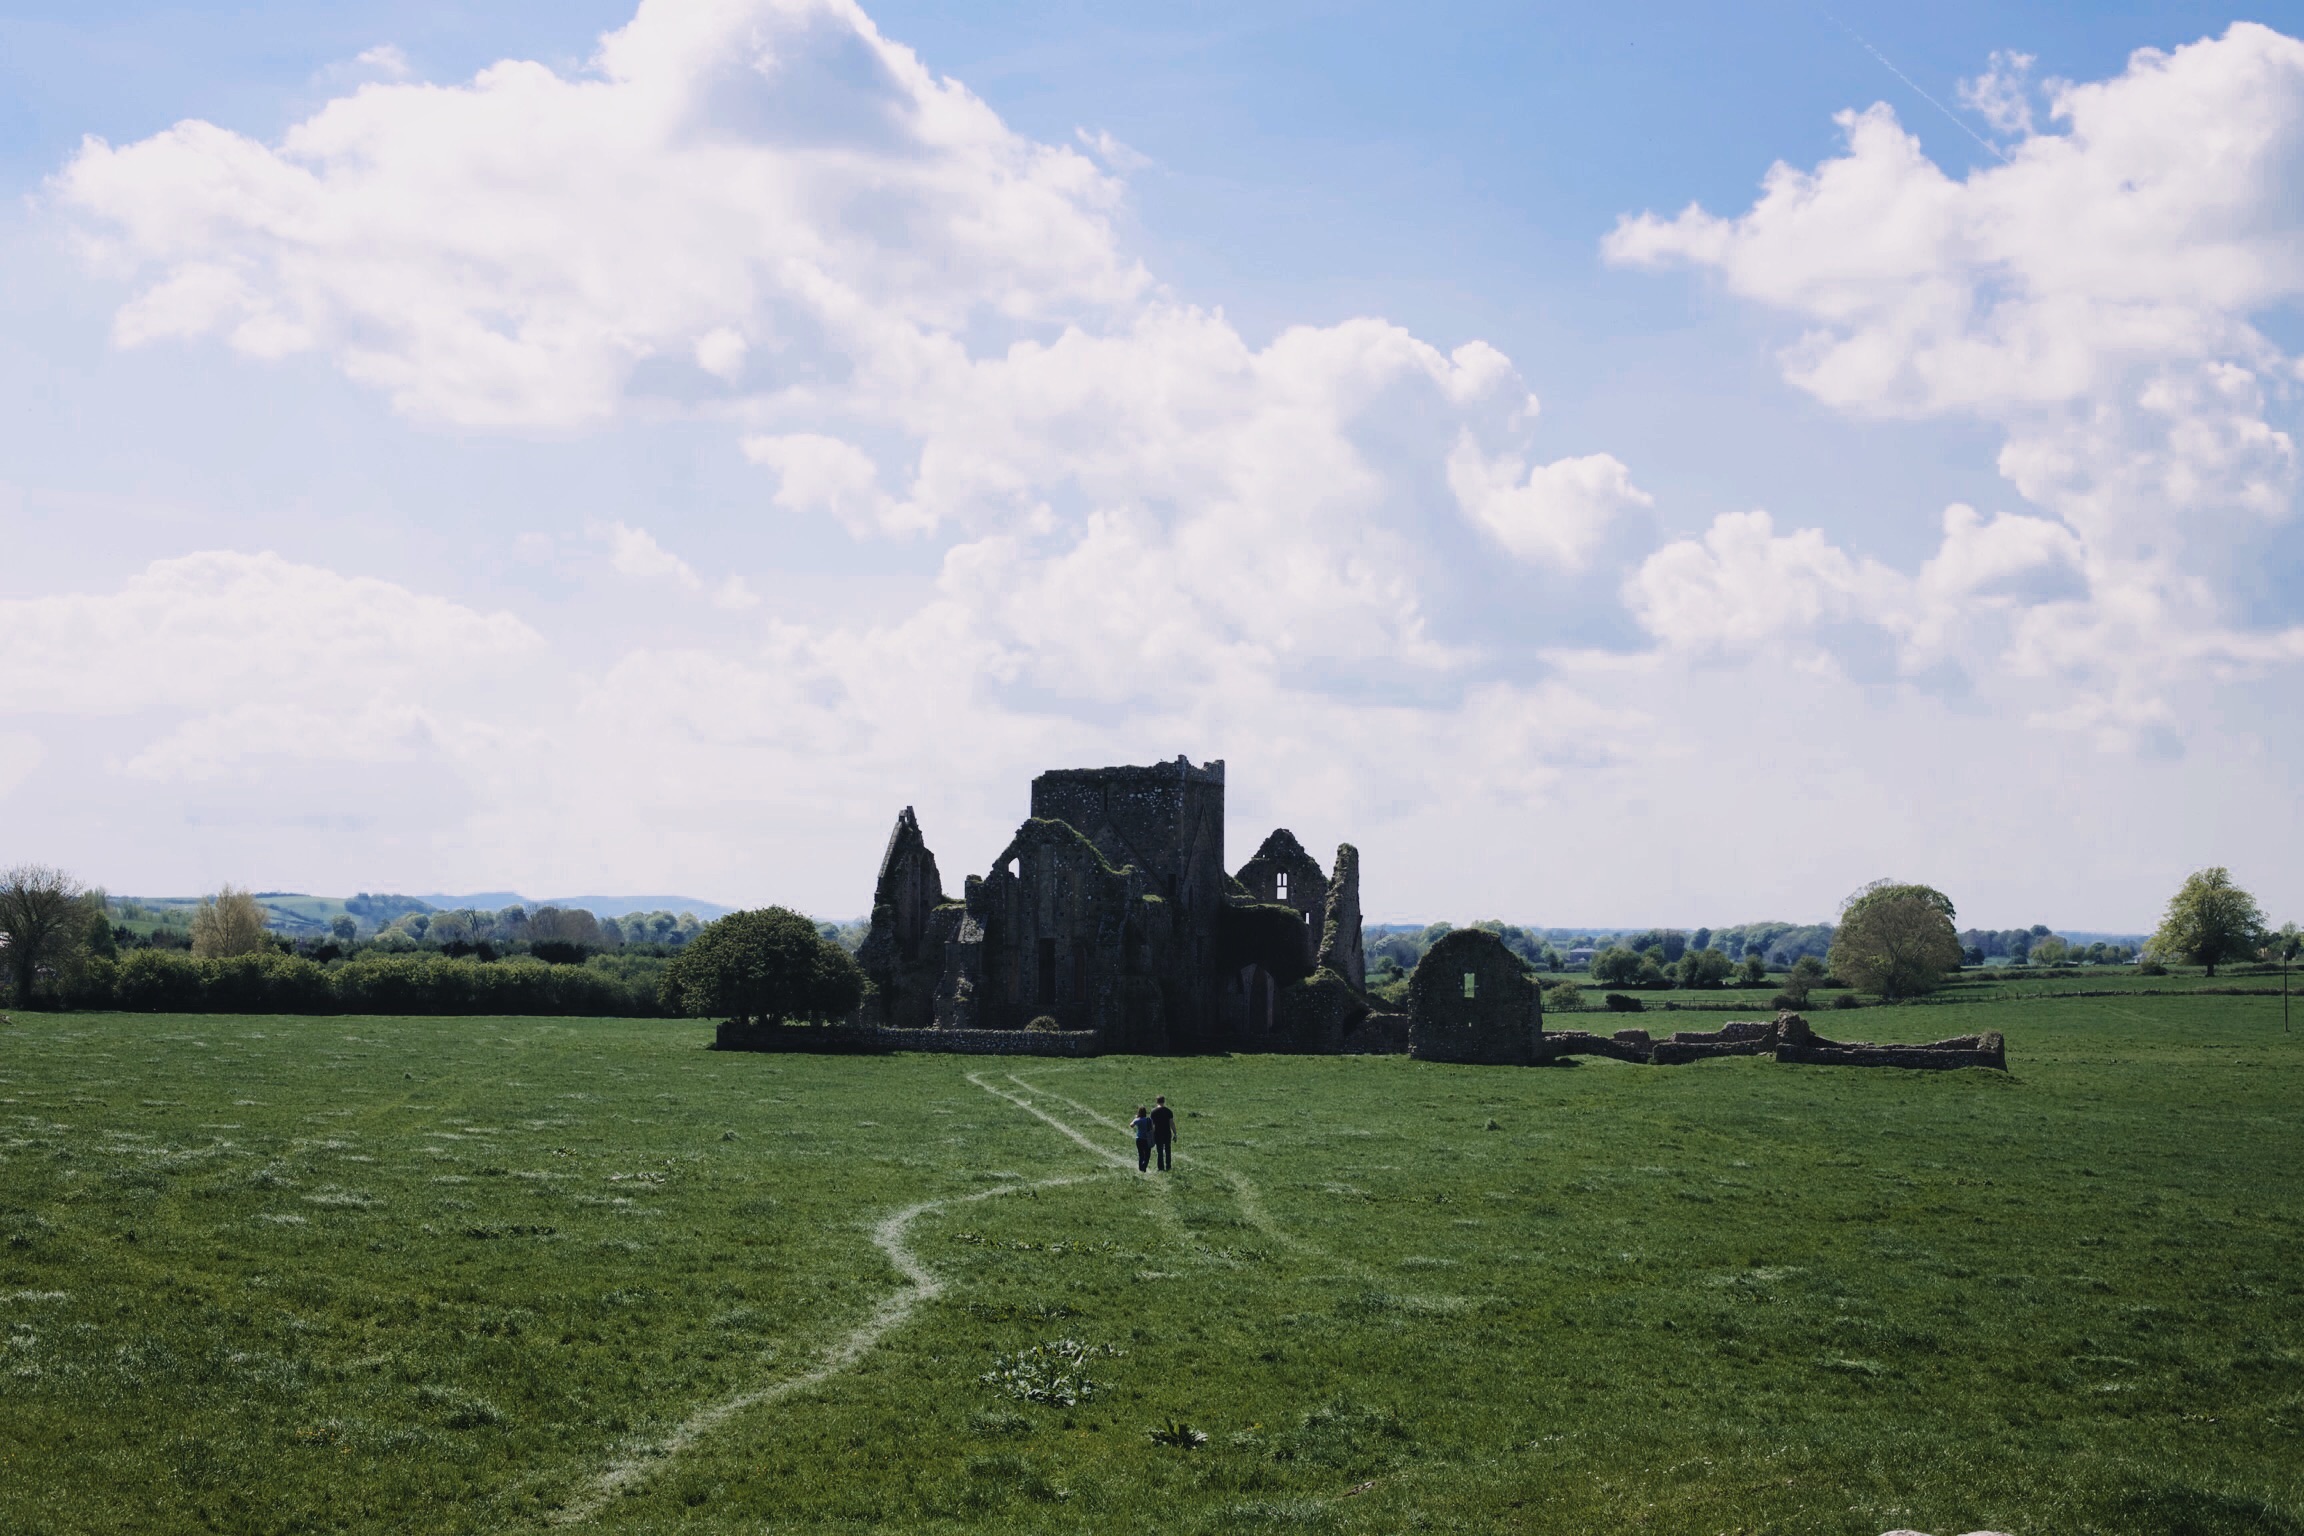
landscape, grass, cloud, sky, field, farm, meadow, hill, building, pasture, castle, plain, ruins, rural area, atmosphere of earth